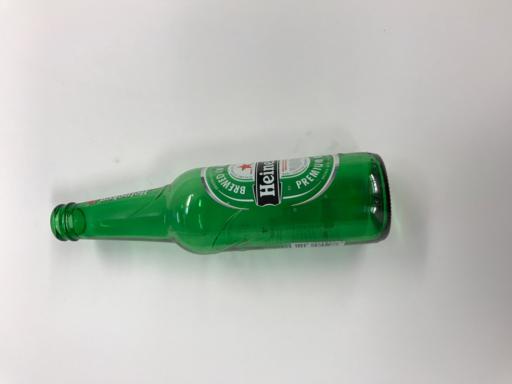
Waste category: glass